Michael Annett

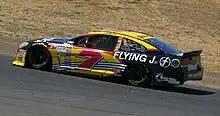
Annett 2014 Cup Series car at Sonoma Raceway

In November 2013, it was announced that Annett would be moving up to the NASCAR Sprint Cup Series for the 2014 season, driving for Tommy Baldwin Racing in the No. 7 Chevrolet. It was a rough rookie season however and he had only four top 20 finishes en route to a 33rd-place points finish that year. Annett was replaced after the season by Alex Bowman.